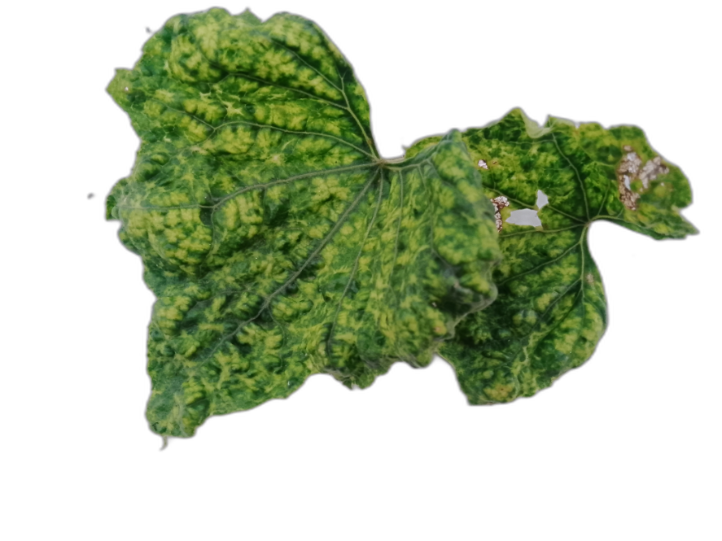
Crop: Zucchini
Label: Yellow_Mosaic_Virus